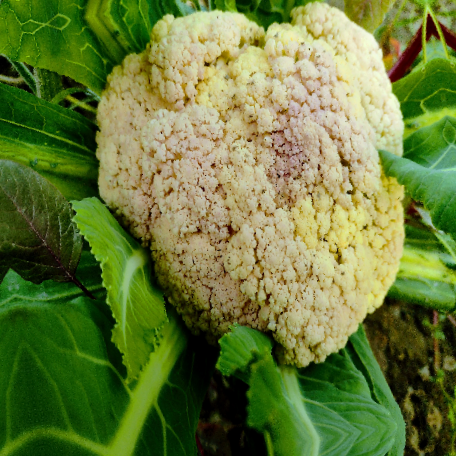
Label: Bacterial spot rot